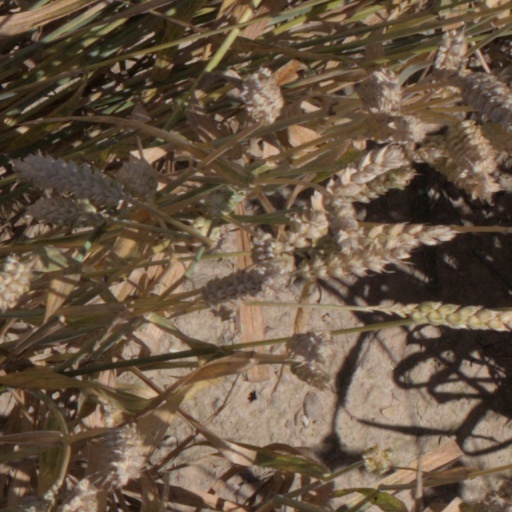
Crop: wheat